Lake Tahoe

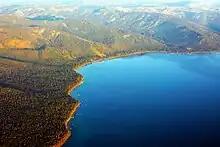
North Lake Tahoe aerial photo

Approximately two-thirds of the shoreline is in California. The south shore is dominated by the lake's largest city, South Lake Tahoe, California, which adjoins the town of Stateline, Nevada, while Tahoe City, California, is located on the lake's northwest shore. Kings Beach, California, and Incline Village, Nevada, anchor the lake's north shore. Although highways run within sight of the lake shore for much of Tahoe's perimeter, many important parts of the shoreline lie within state parks or are protected by the United States Forest Service. The Lake Tahoe Watershed (USGS Huc 18100200) of is the land area that drains to the lake and the Lake Tahoe drainage divide traverses the same general area as the Tahoe Rim Trail.